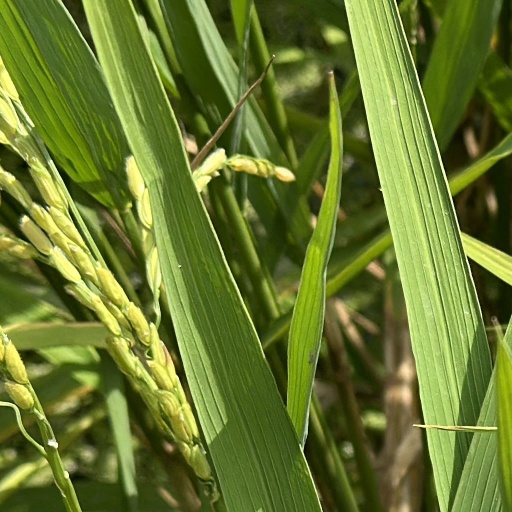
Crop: rice